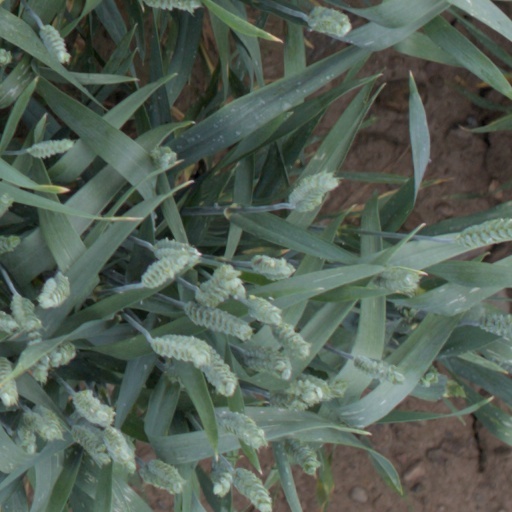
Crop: wheat